History of education in the United States

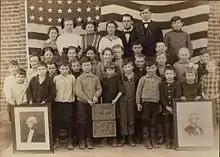
A 1915 class at the Geyer School of Geyer, Ohio

By 1900, 34 states had compulsory schooling laws; four were in the South. Thirty states with compulsory schooling laws required attendance until age 14 (or higher). As a result, by 1910, 72 percent of American children attended school. Half the nation's children attended one-room schools. By 1930, every state required students to complete elementary school.